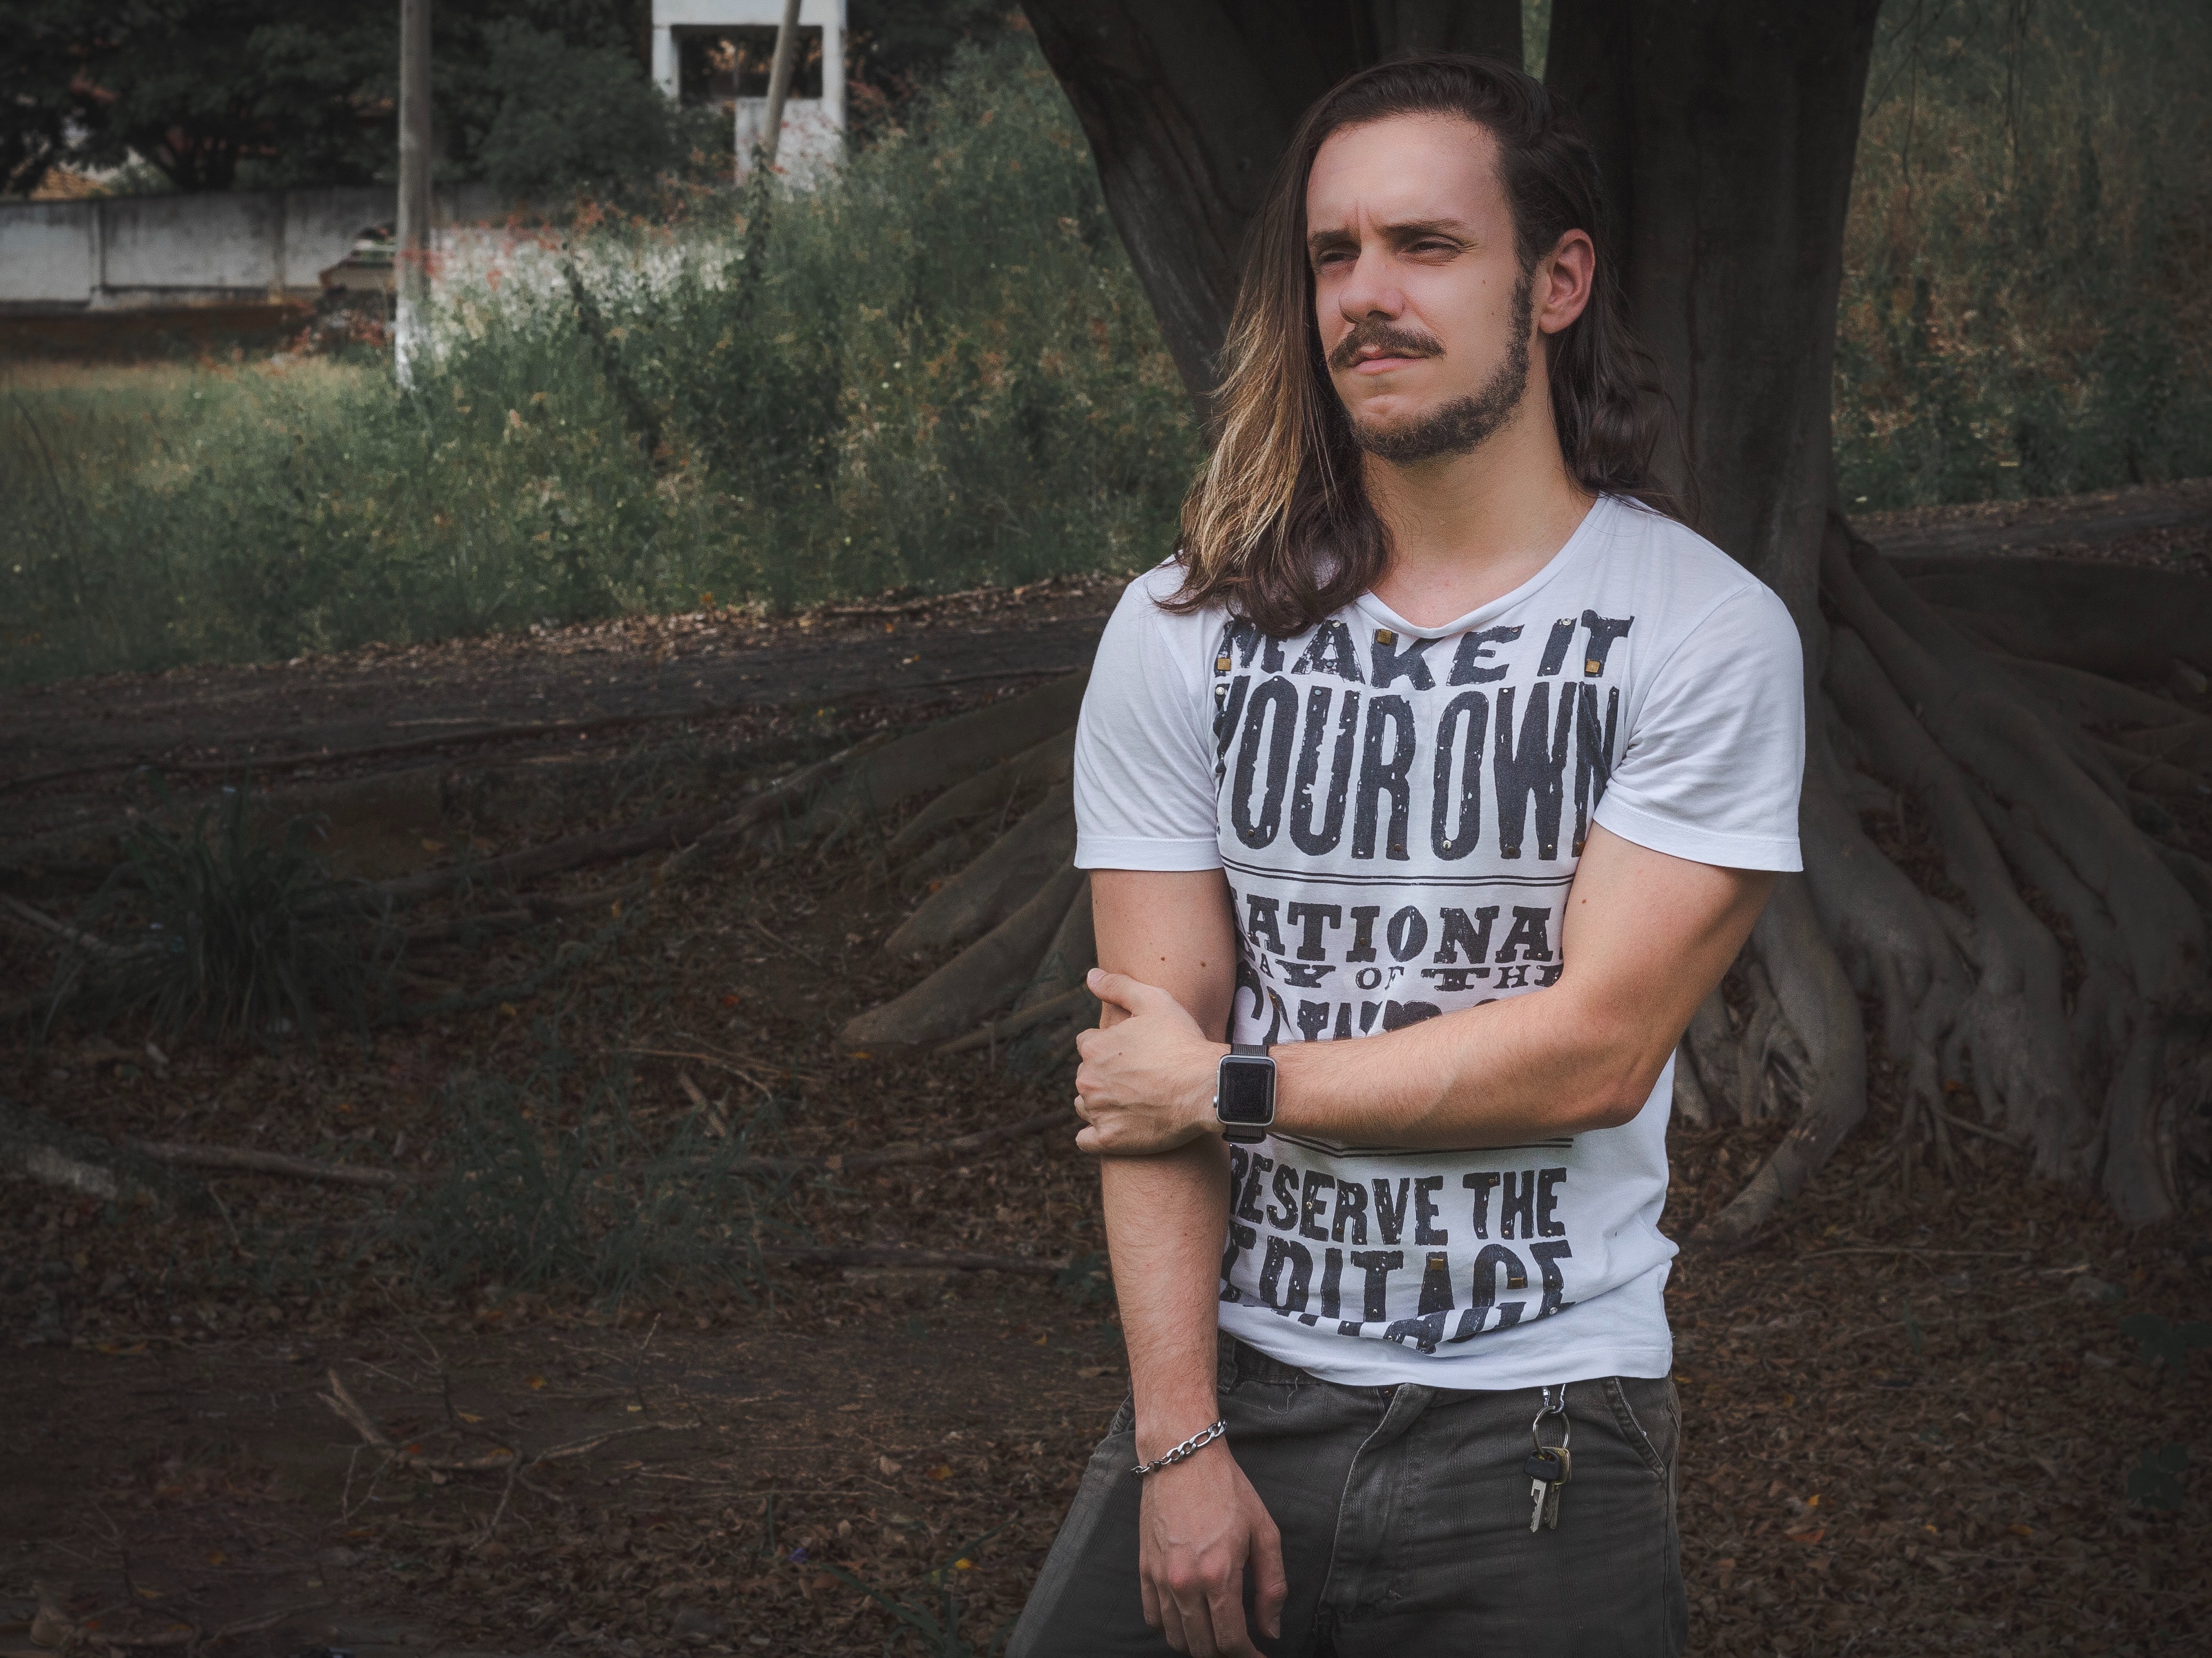
t shirt, cool, beauty, long hair, photography, neck, top, flash photography, photo shoot, sleeve, smile, jeans